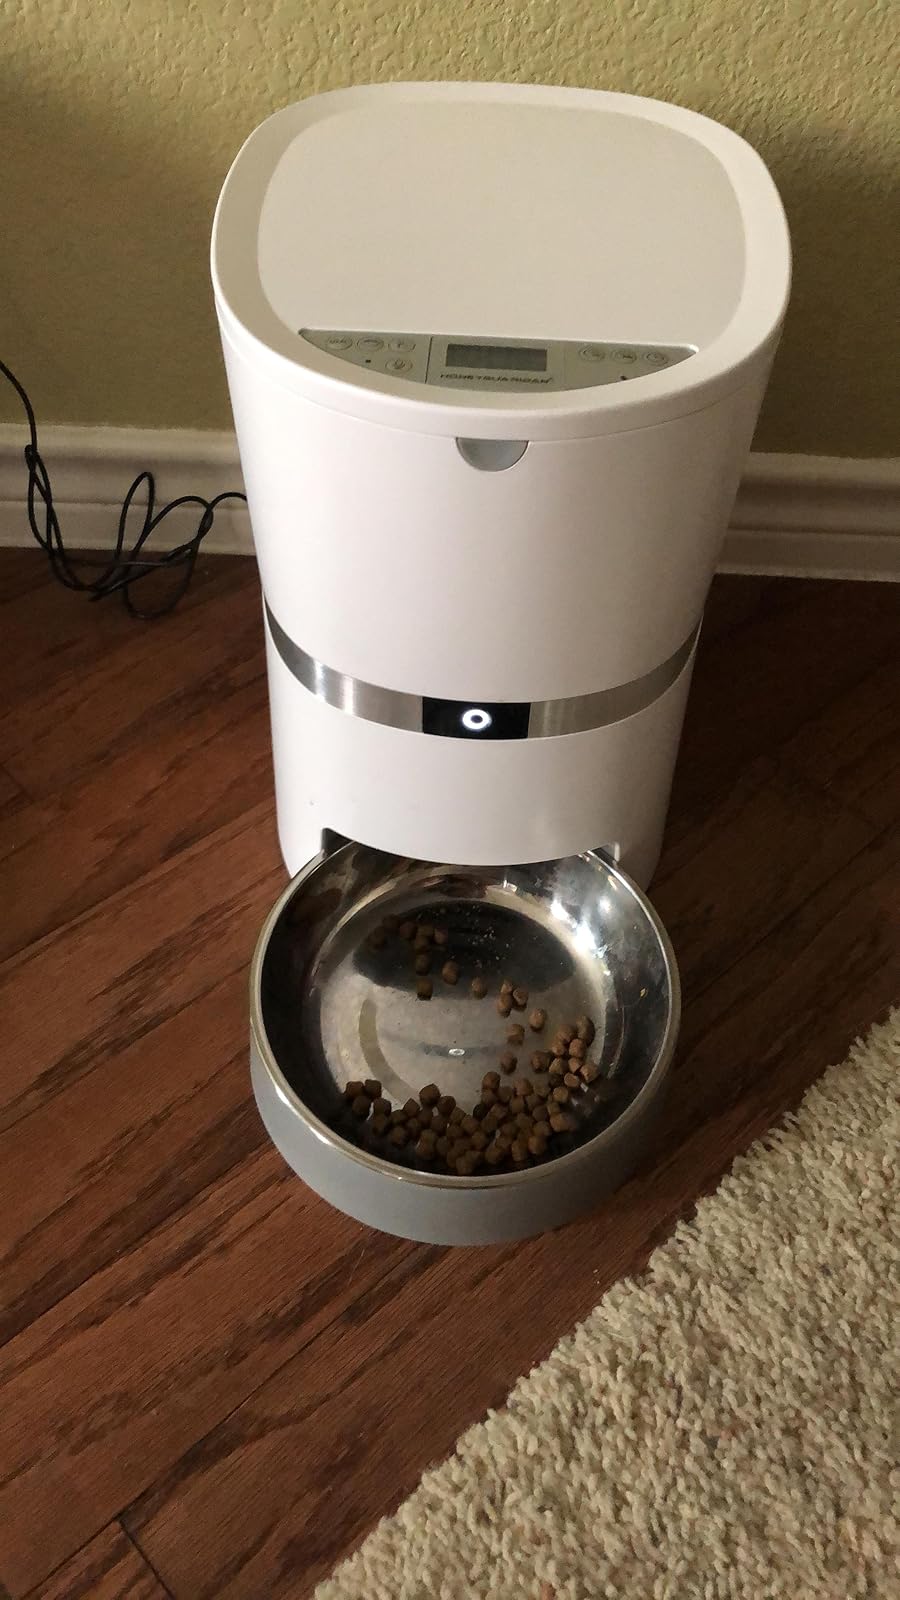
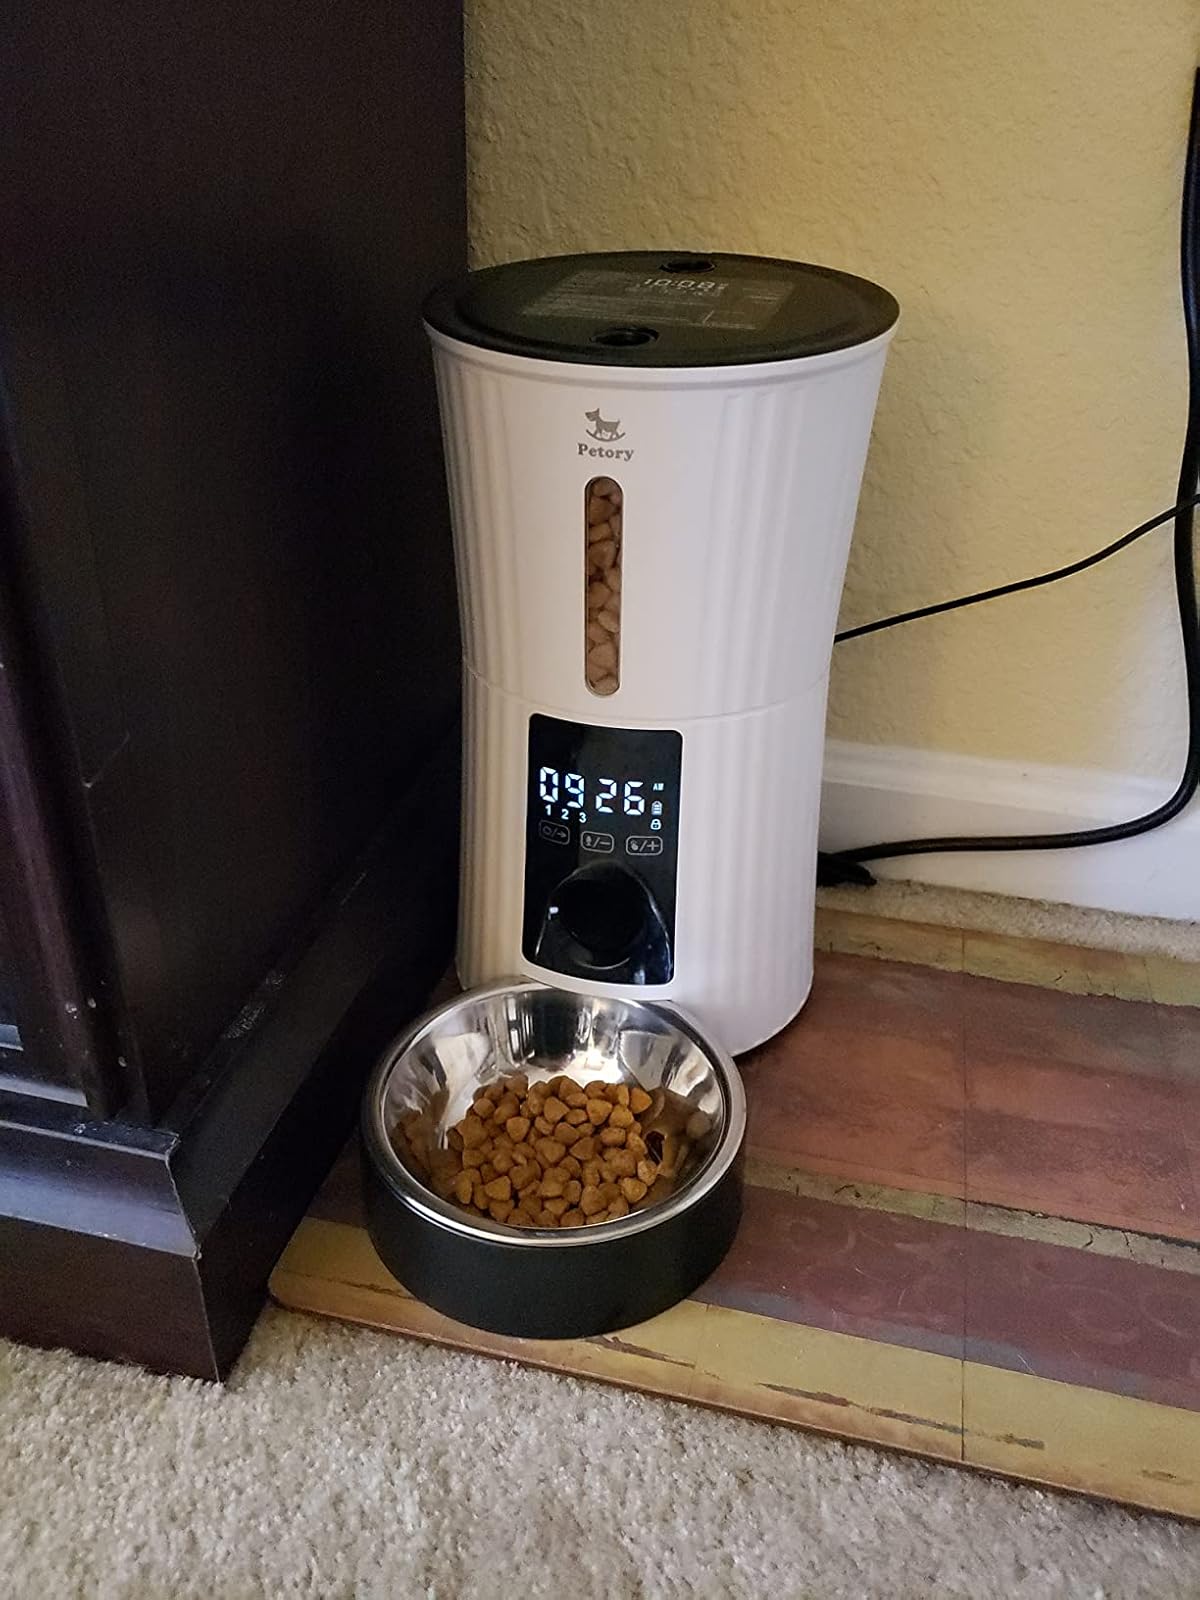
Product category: items_feeder
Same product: no